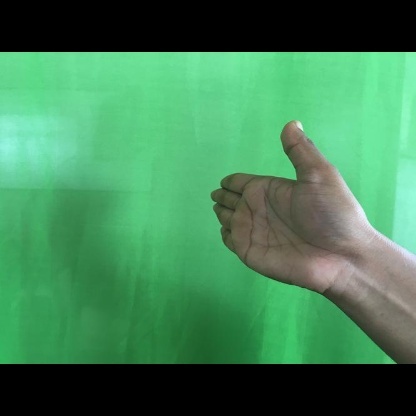
Mudra: Ardhachandran